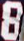
Number: 8